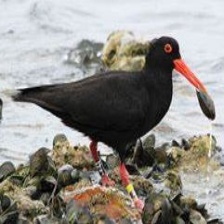
Species: AFRICAN OYSTER CATCHER
Scientific name: HAEMATOPUS MOQUINI
ImageNet parent category: oystercatcher